Trisha Hershberger

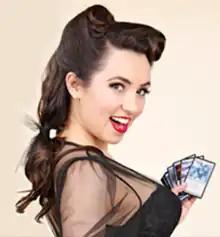

Trisha Lyn Hershberger (born September 15, 1982) is an American YouTuber, vlogger, and television host.